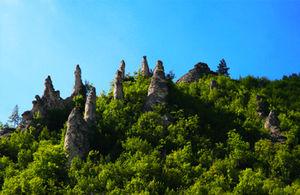
Bugojno est une ville et une municipalité de Bosnie-Herzégovine située dans le canton de Bosnie centrale et dans la Fédération de Bosnie-et-Herzégovine. Selon les premiers résultats du recensement bosnien de 2013, la ville intra muros compte 17 202 habitants et la municipalité 34 559.